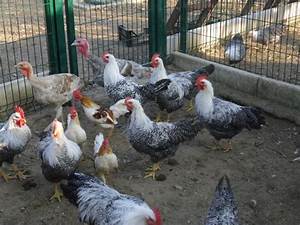
Label: gallina